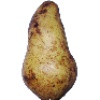
Label: pear_abate